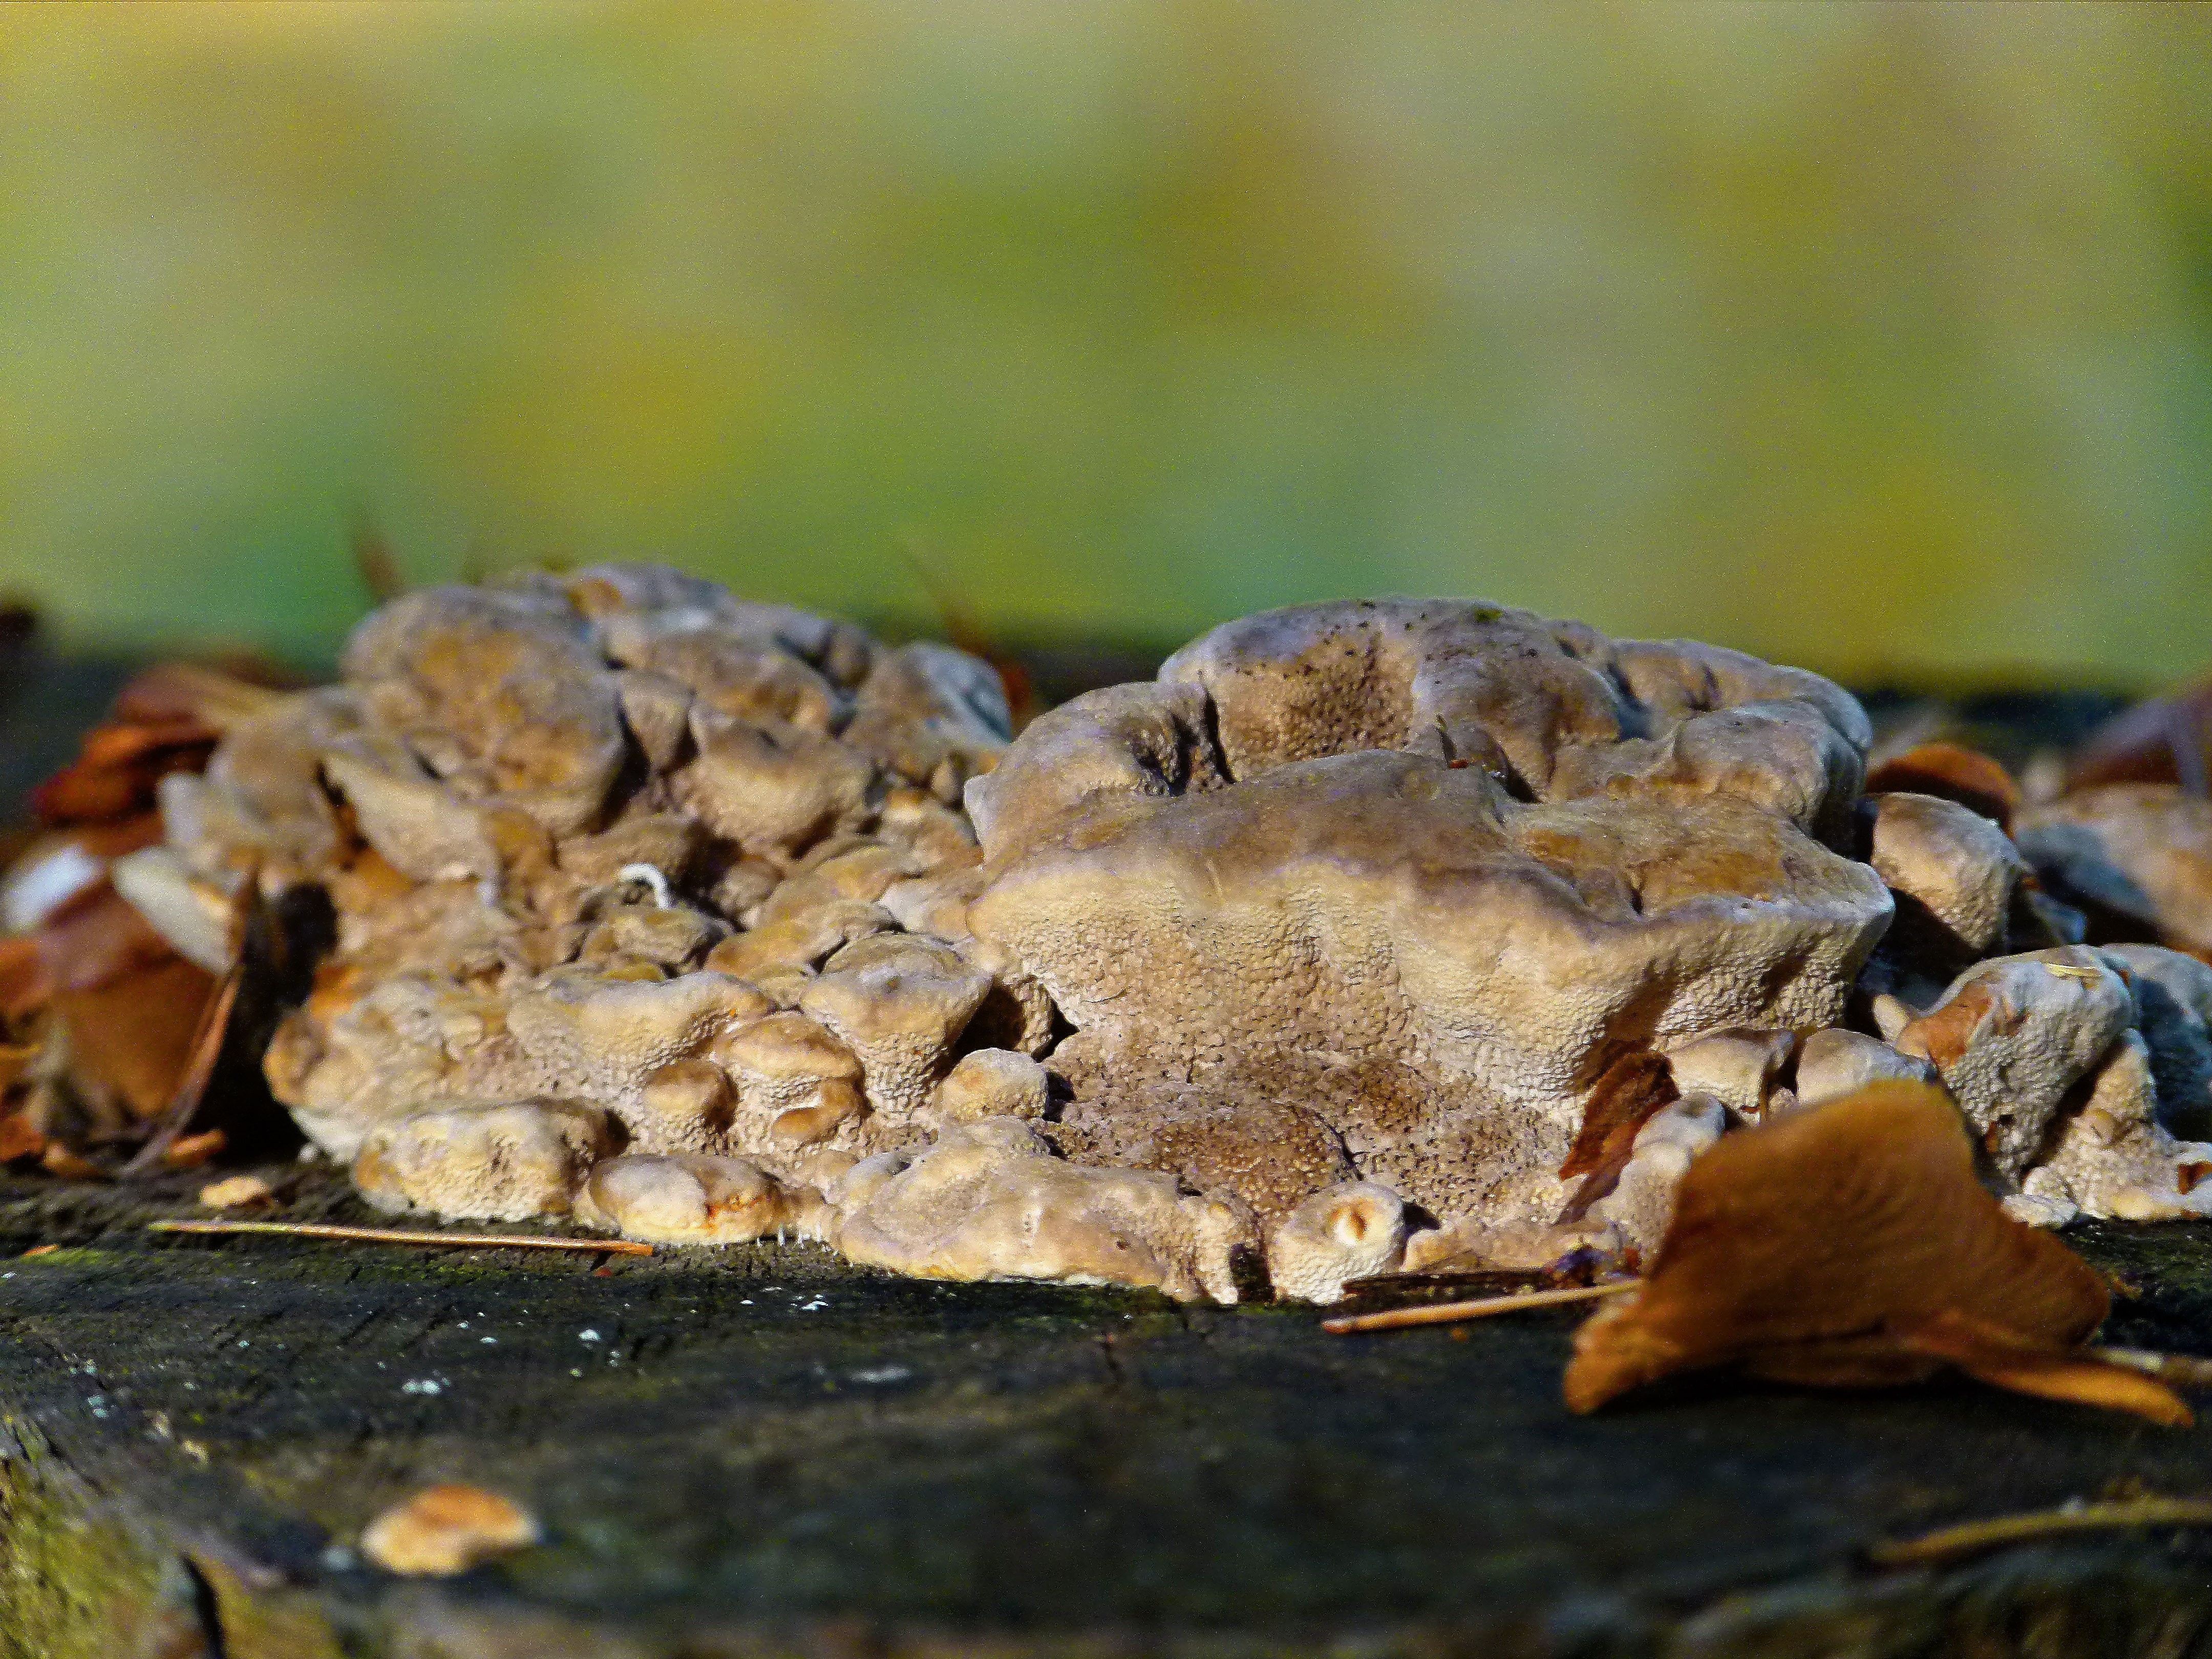
tree, nature, forest, rock, wood, photography, leaf, wildlife, autumn, soil, mushroom, flora, fauna, close up, fungus, fungi, tree fungus, macro photography